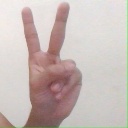
अक्षर: क